Meijer

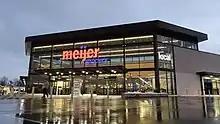
Meijer Grocery, Lake Orion, Michigan in 2023

In 2018, Meijer opened Bridge Street Market, a concept grocery store in Grand Rapids. It was followed by four similar markets: Woodward Corner Market in Royal Oak, Michigan (2020); Capital City Market in Lansing (2020); Rivertown Market in Detroit (2021); Fairfax Market in Cleveland (2024); and Independence Market in Independence Township, Michigan (2025).